Felindre Farchog

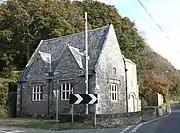
The old College/Courthouse

At the eastern end of the village is the College, a 17th-century building founded by Sir George Owen and modernised in 1852 by Sir Thomas Lloyd in Gothic style to house the Court of the Lordship of Cemais. The building became private accommodation in 1976. A few yards northeast of the College is a pair of estate cottages, numbers 1 and 2 Pendre, Henllys Road, both listed Grade II, built about 1860. No.1 retains the original sash windows.